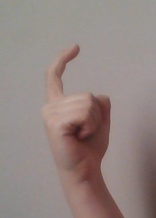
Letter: ra